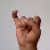
The image shows a hand gesture representing the letter 'I' in Indian Sign Language.